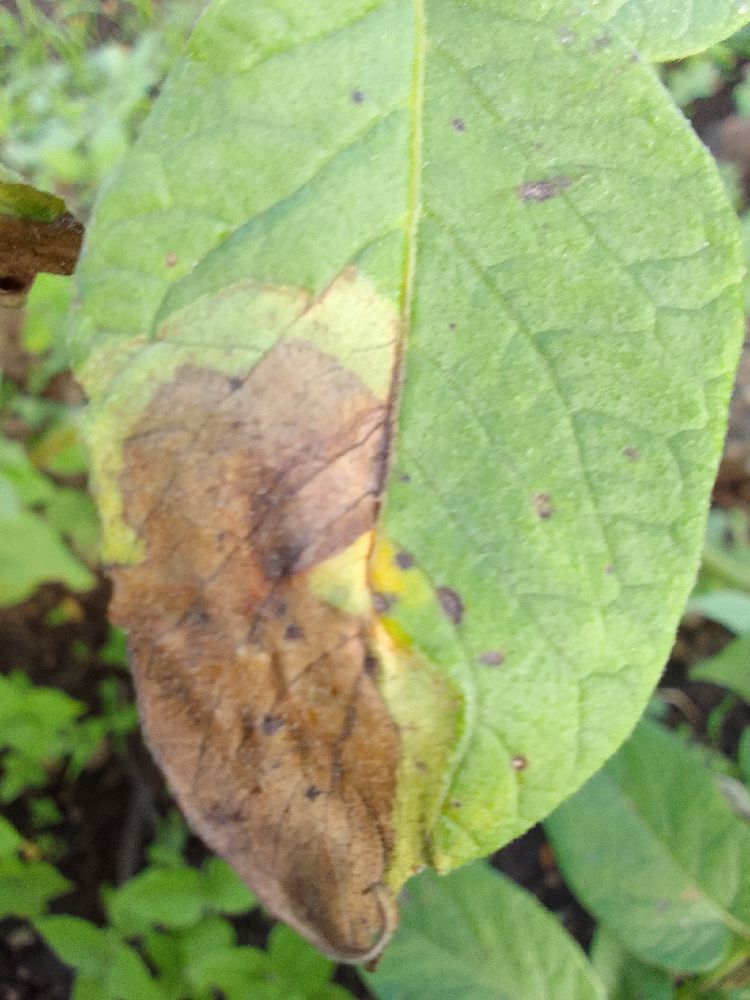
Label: Late blight